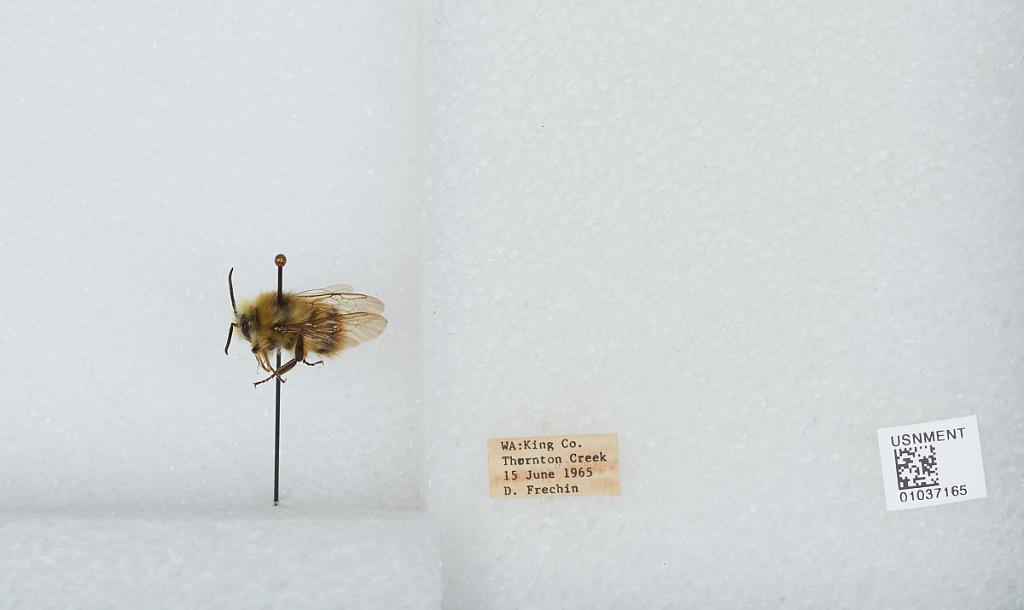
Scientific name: Bombus (Pyrobombus) mixtus Cresson
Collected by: D. Frechin
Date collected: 1965-6-15
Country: United States
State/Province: Washington
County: King
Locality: Thornton Creek
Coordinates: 47.7031, -122.309